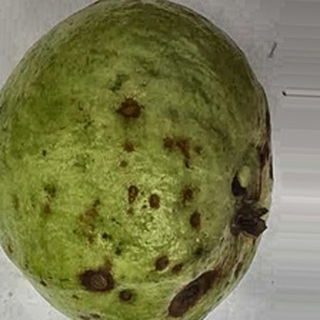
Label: guava_anthracnose